Fiona Ferro

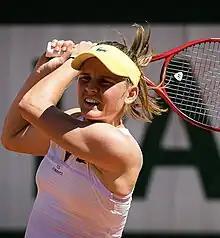
Ferro at Roland Garros, 2021

Ferro reached the third round of the Australian Open, her best showing at this Grand Slam event in her career so far, where she was defeated by 15th seed Iga Świątek. She reached a career-high of No. 39 on 8 March 2021.